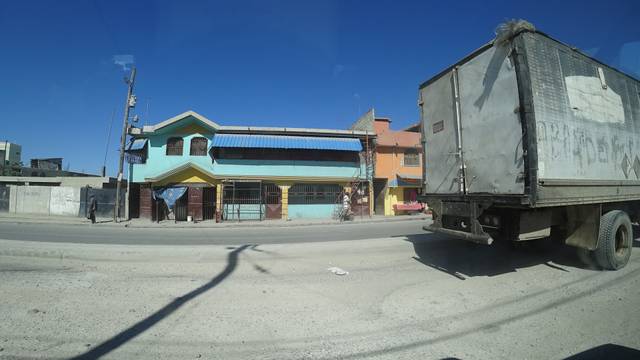
Region: Haiti
Coordinates: 18.571, -72.29